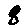
Label: 8